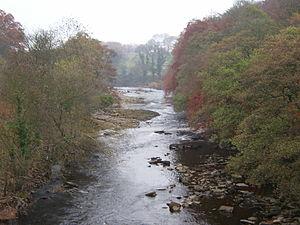
La Swale est une rivière du Yorkshire du Nord. Elle se jette dans l'Ure, qui prend un peu plus loin le nom d'Ouse.